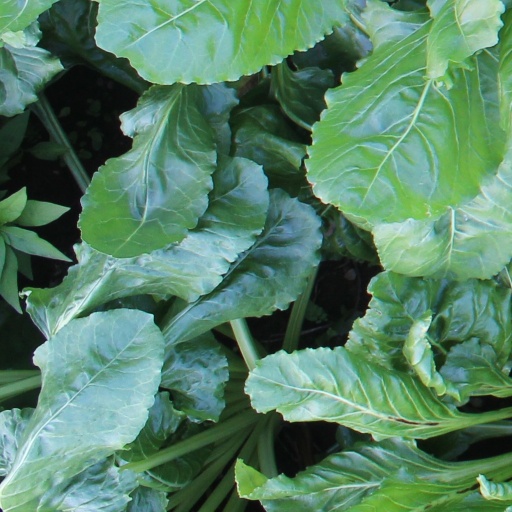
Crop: sugar beet